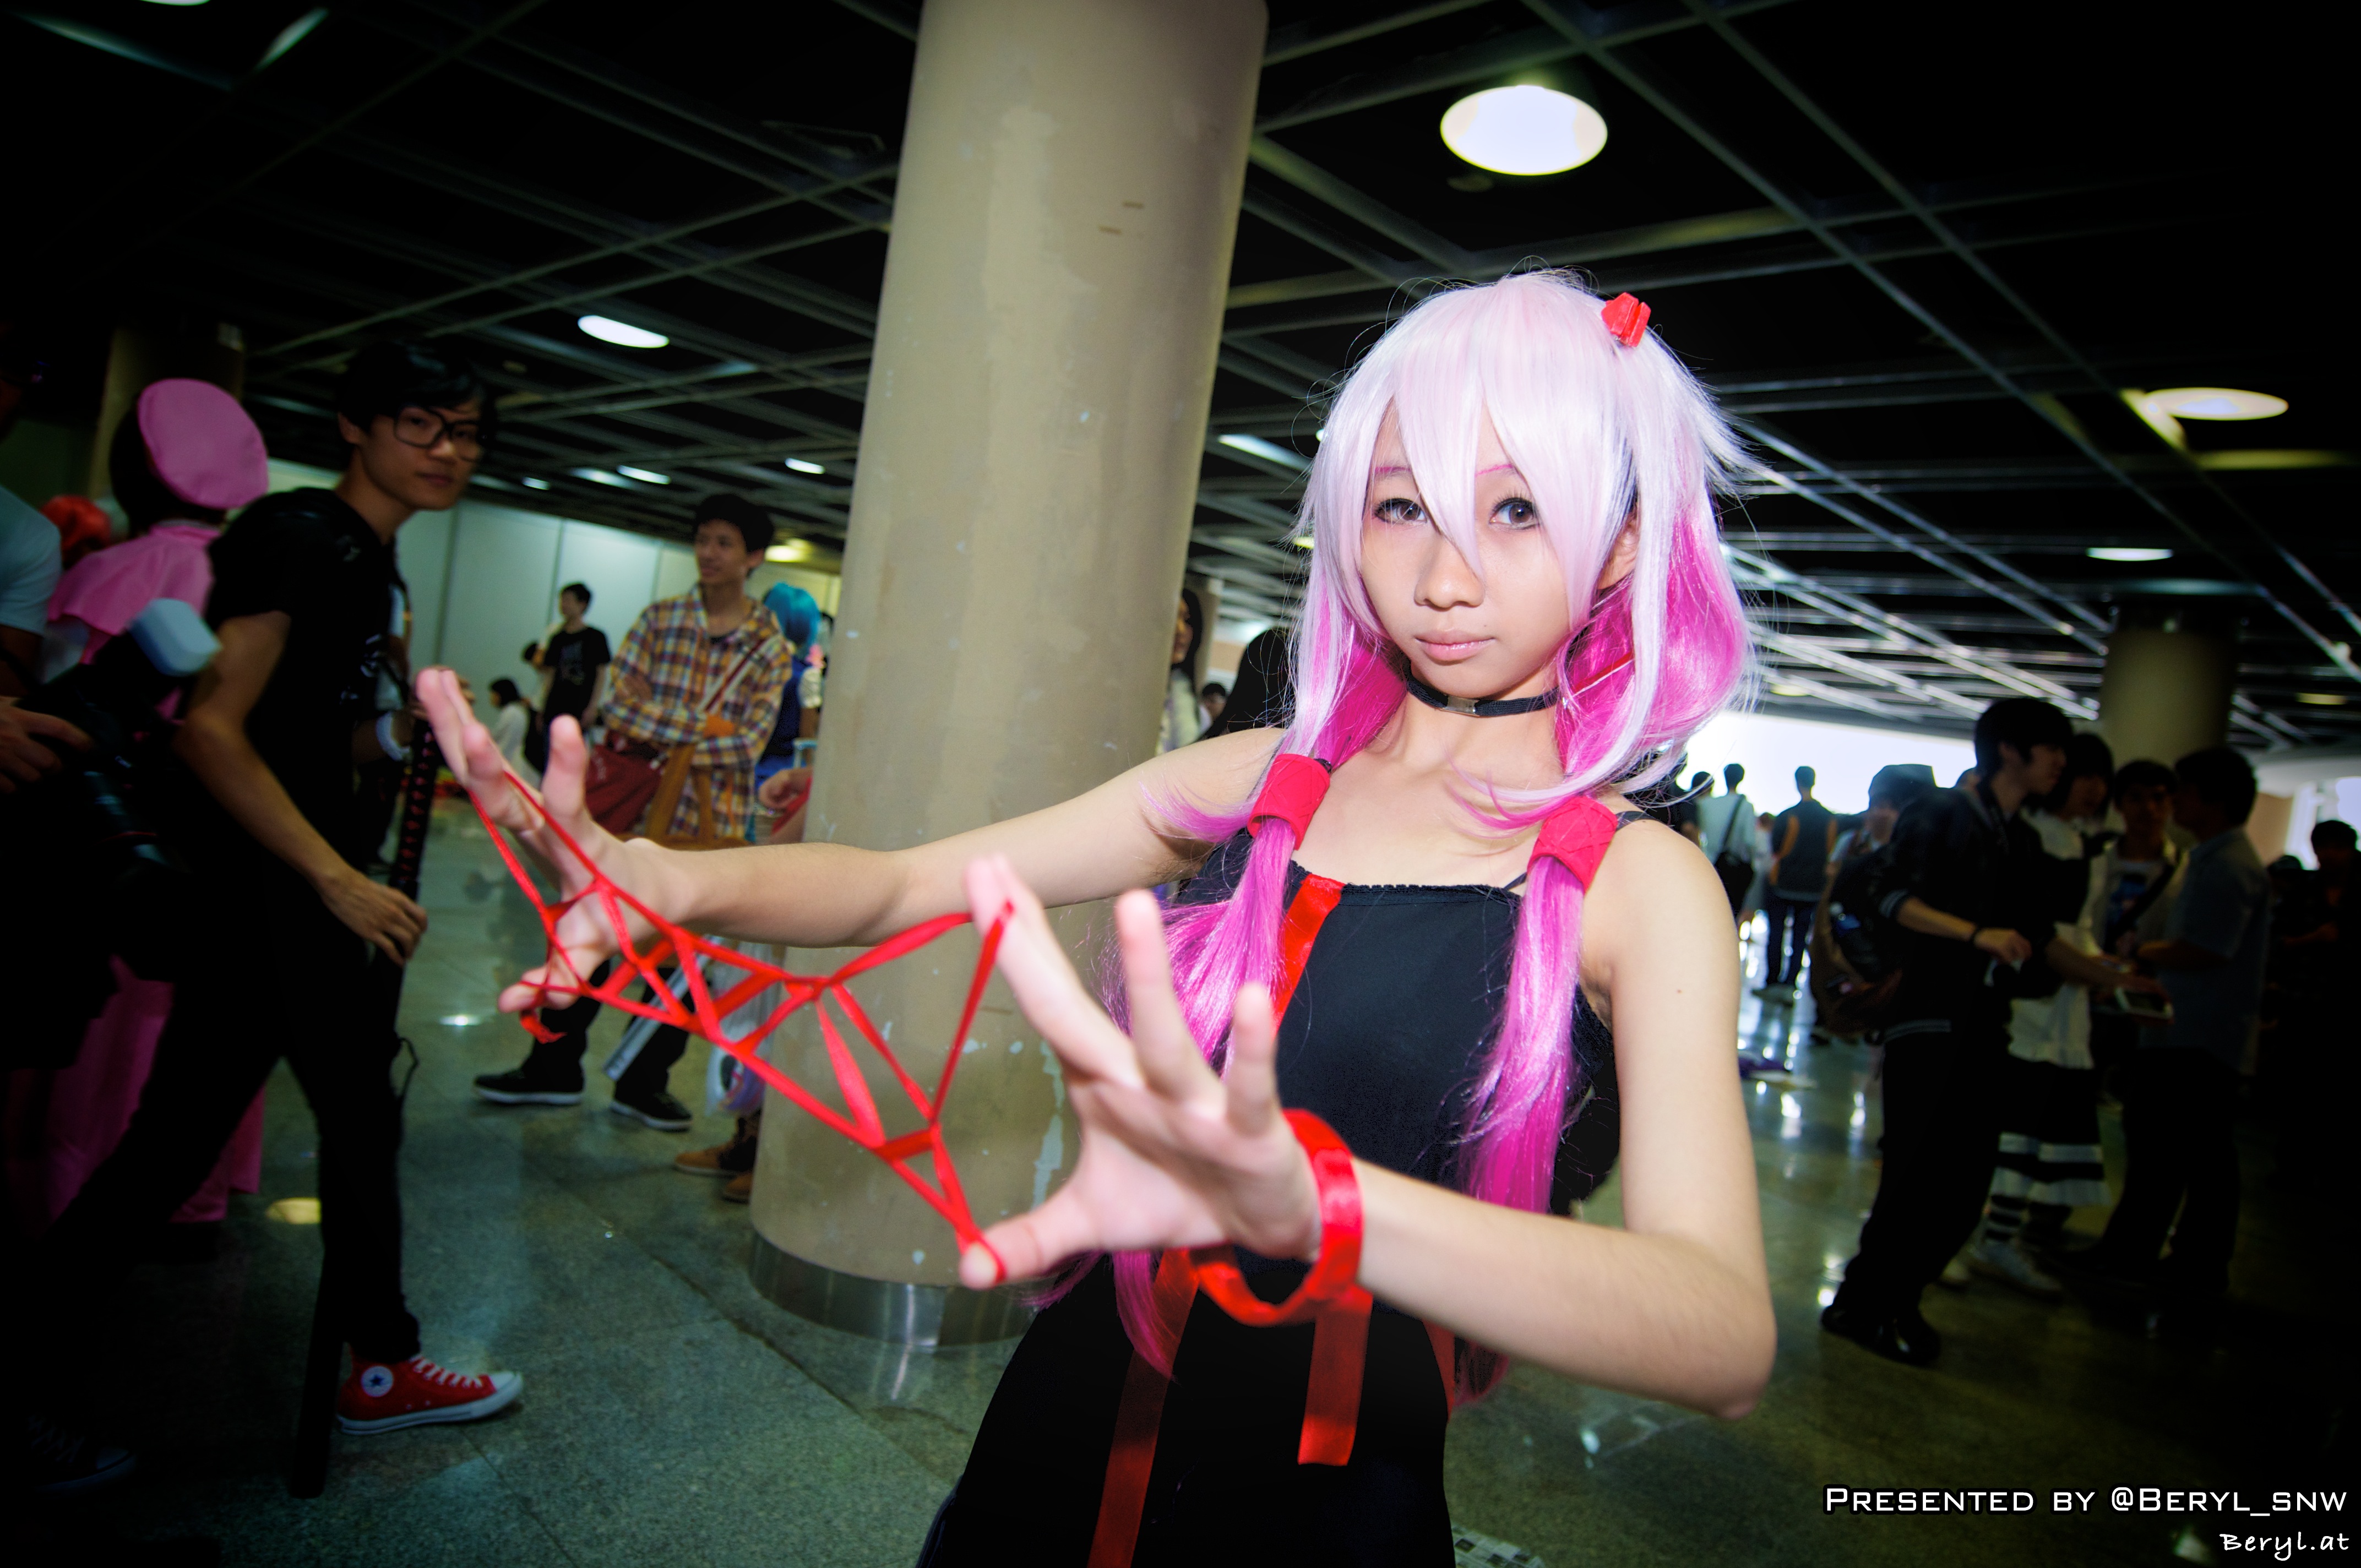
girl, game, cute, clothing, cosplay, girls, japanese, costume, games, anime, comic, comiccon, cos, con, convention